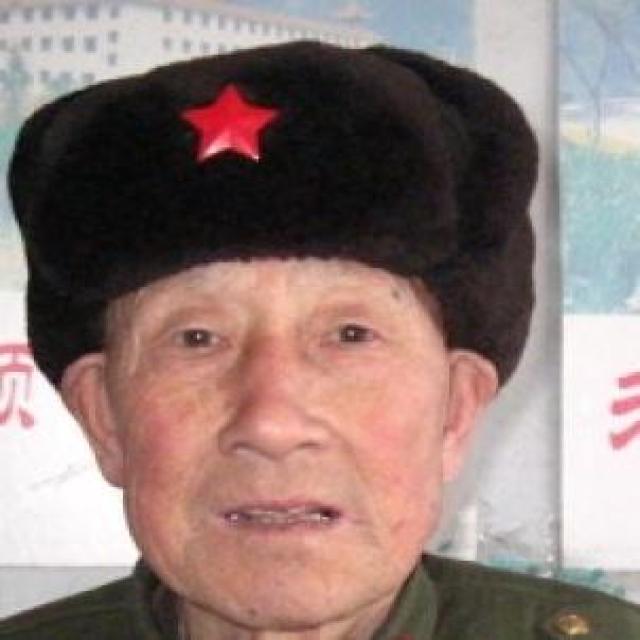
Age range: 65+